Niki Kanchev

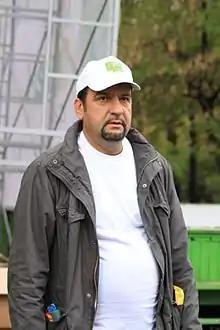

Nikolay "Niki" Kanchev (born 26 December 1960) is a Bulgarian television presenter, famous for hosting the Bulgarian version of "Who Wants to Be a Millionaire?" (re-titled to "Стани богат" ("Become Rich"), since the award from the start was 100,000 leva, instead of a million) from 2001 to 2014.